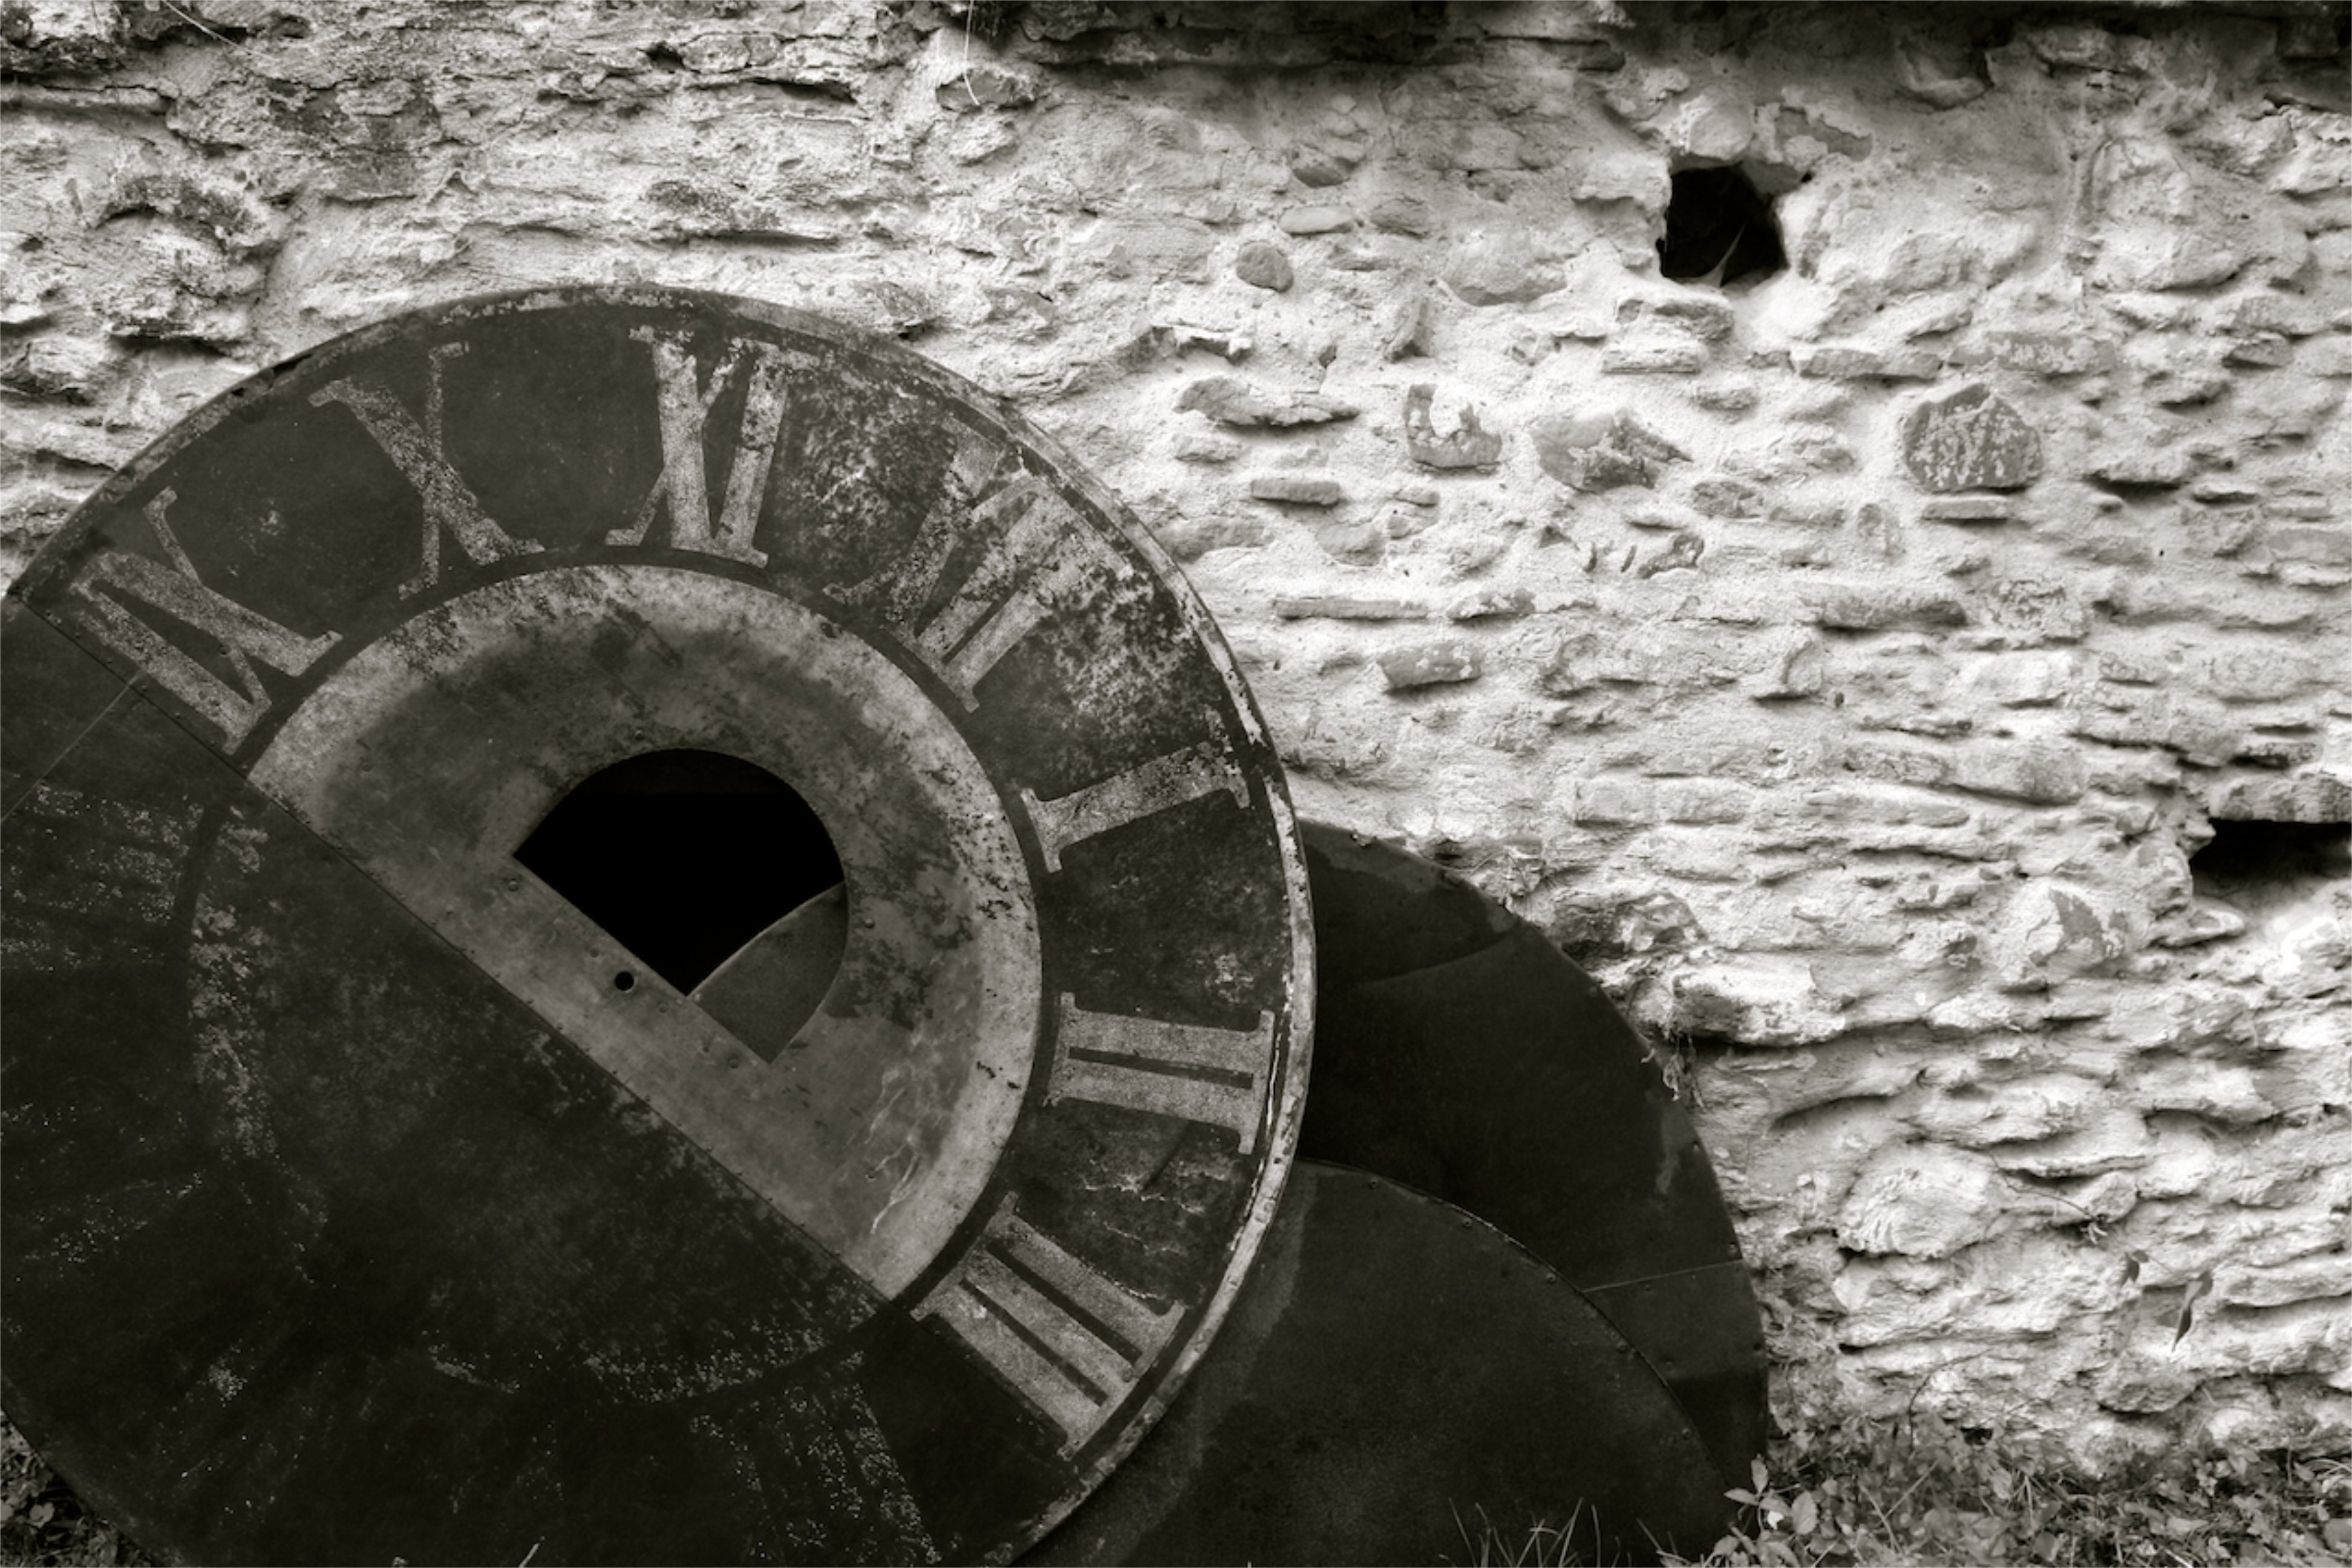
water, rock, snow, winter, black and white, wood, white, photography, texture, clock, time, old, metal, ancient, darkness, black, monochrome, circle, clock face, face, numbers, rusty, shape, old machine, monochrome photography, numerals